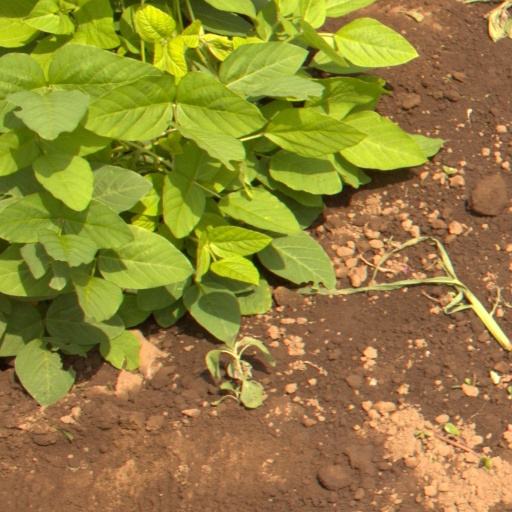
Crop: soybean